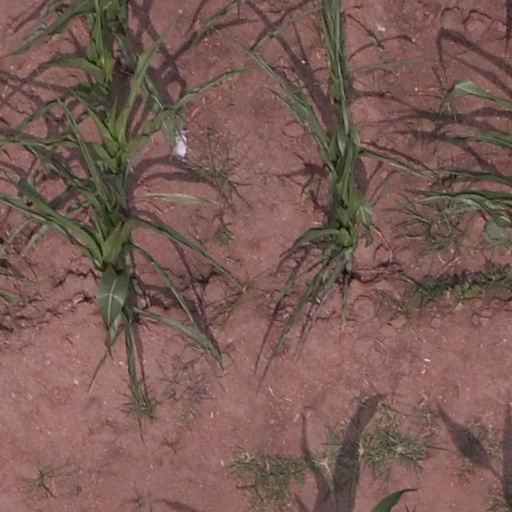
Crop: maize; corn